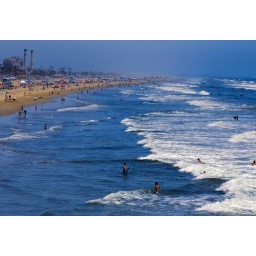
Pretty, if you can ignore the desalination plant in the background. Of course, the blue filter helps a lot, too!